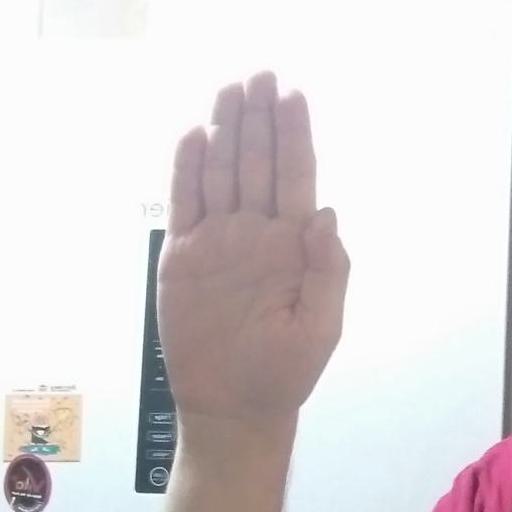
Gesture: stop